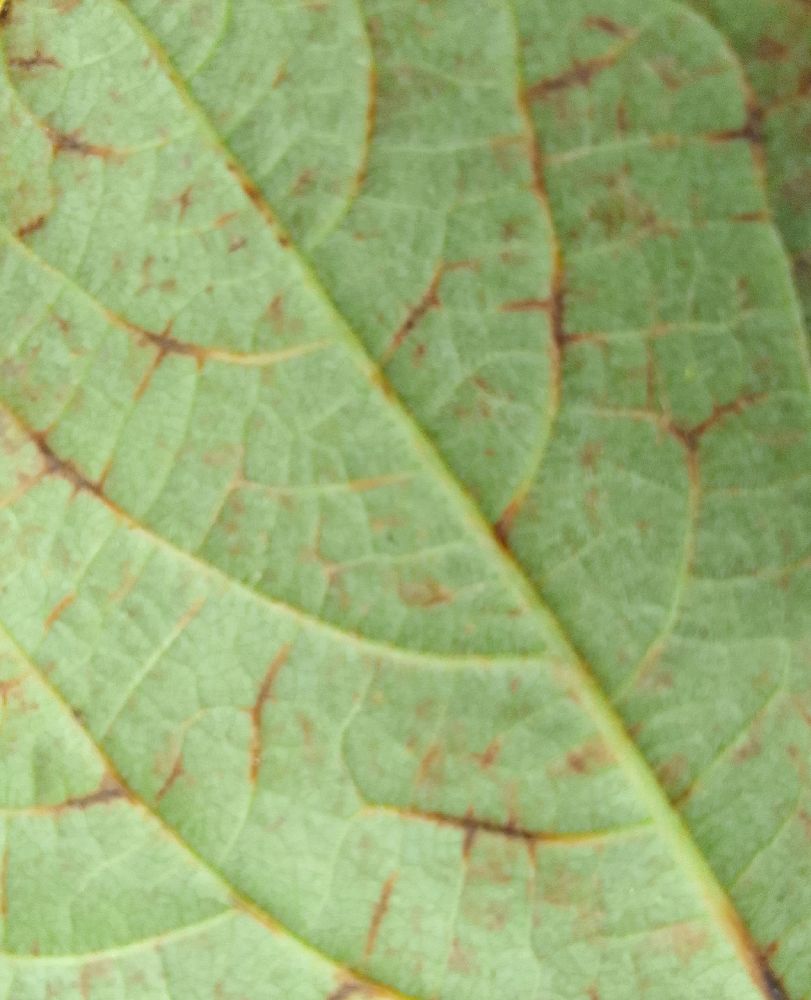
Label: anthracnose